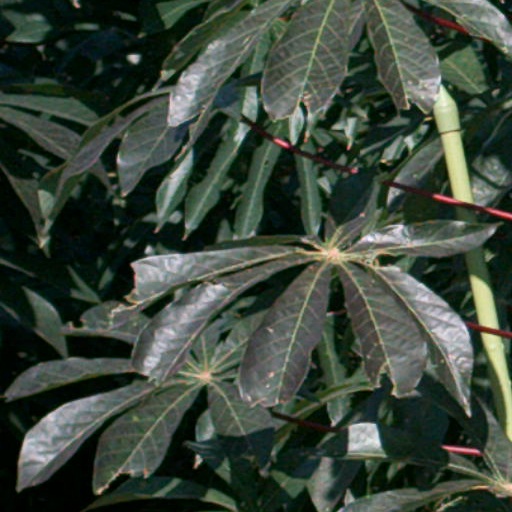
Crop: cassava